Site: brandenburg
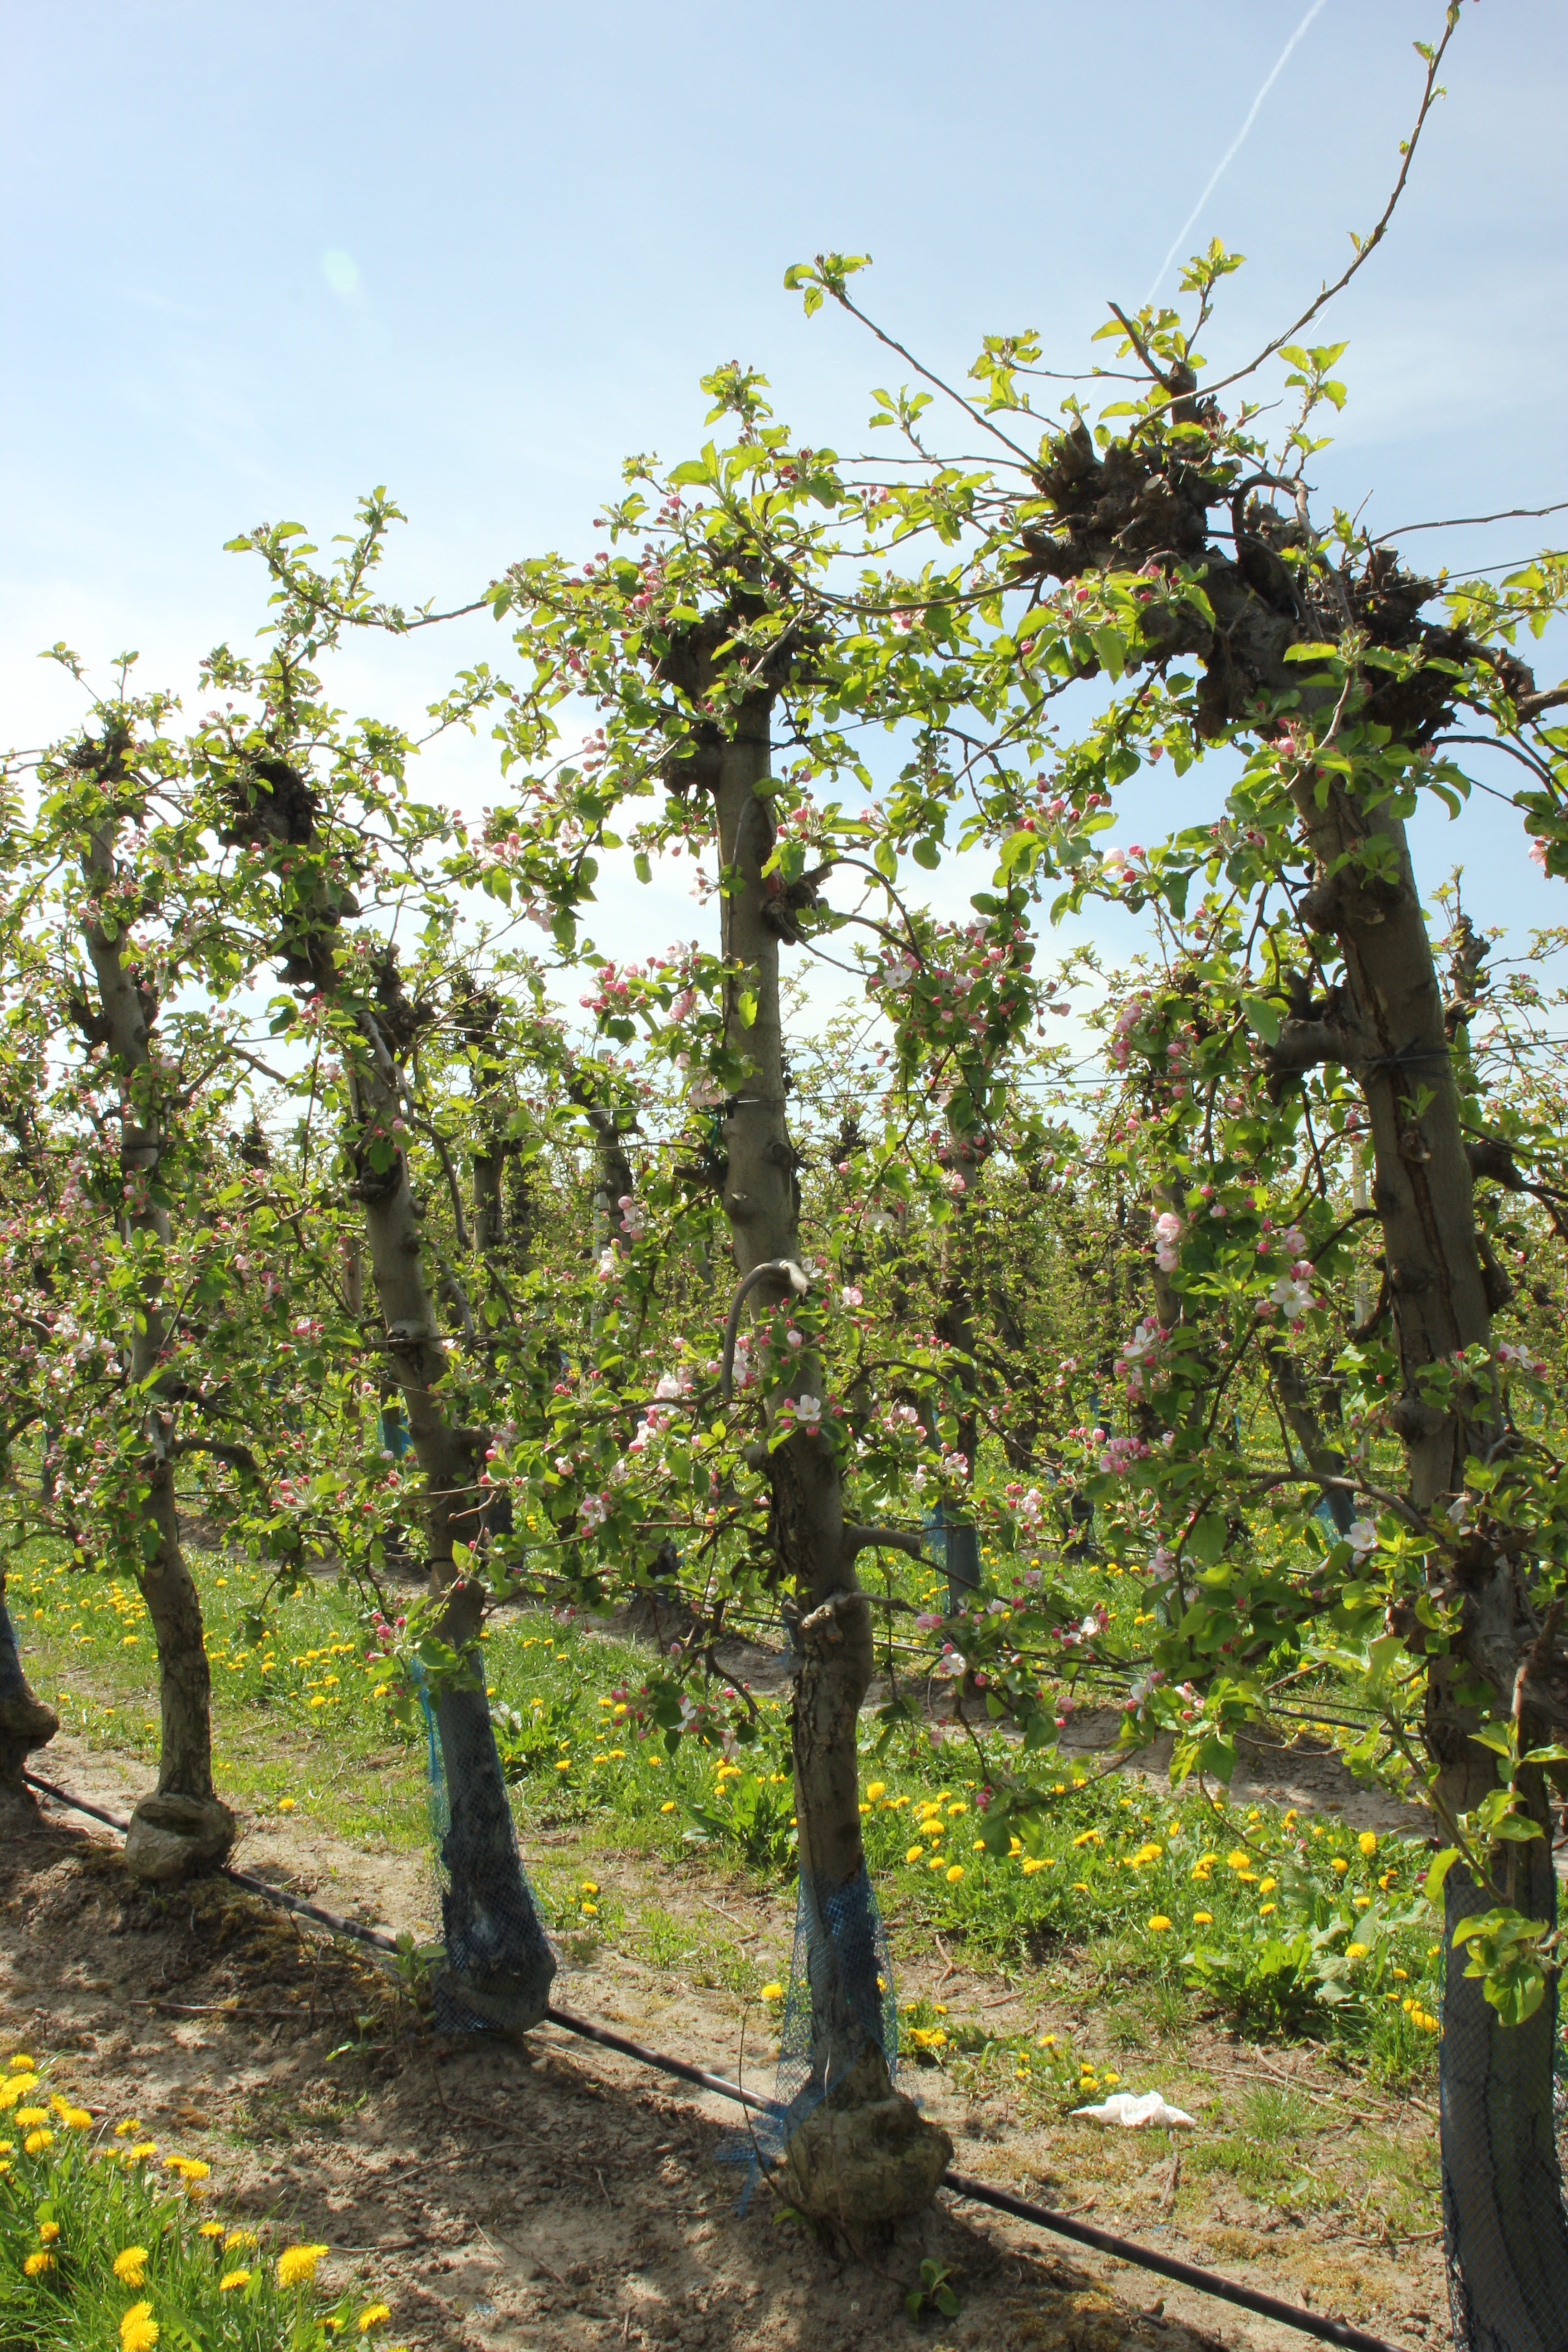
Growth stage (BBCH 57): Inflorescence emergence